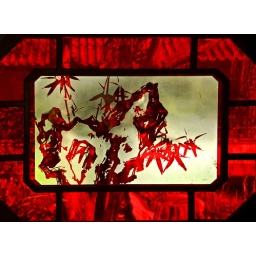
A glass window in the Chinese Garden, Darling Harbour, Sydney.